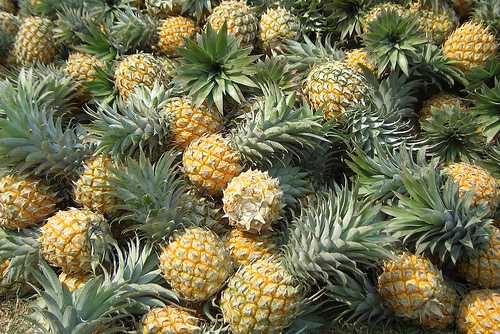
Label: Pineapple